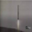
Label: rocket